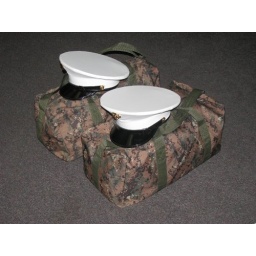
Merritt and my white barracks covers and war bags in San Diego Airport